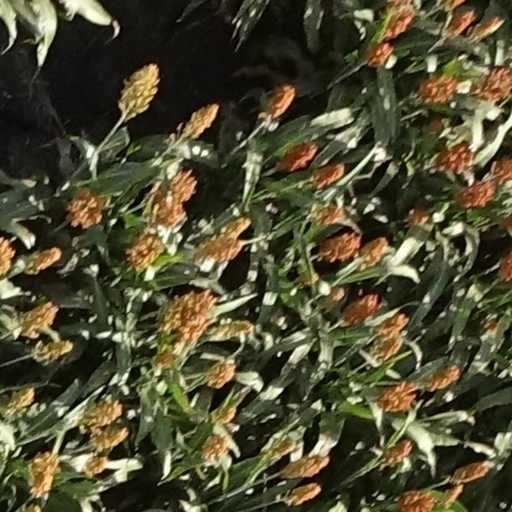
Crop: sorghum